Shitan railway station

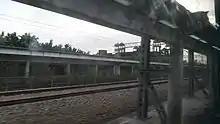
Shitan railway station

Shitan railway station (formerly Shek Tan) is a railway station in Shitan, Zengcheng District, Guangzhou, Guangdong, China. It is a station on the Guangzhou–Shitan railway and Guangshen Railway. It is managed by the Guangshen Railway Company. It was built in 1911 and is now a level 4 station on the national railway station scale.